Adele Brandeis

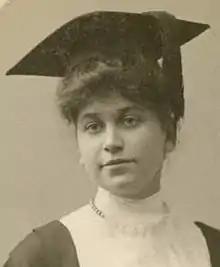
Brandeis in 1904

Adele Brandeis (1885–1975) was an American art administrator from Louisville, Kentucky.